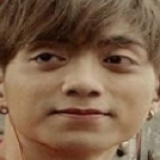
ca sĩ Soobin Hoàng Sơn